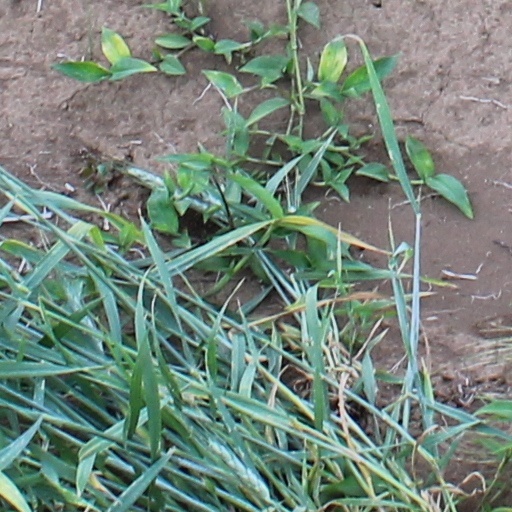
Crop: wheat